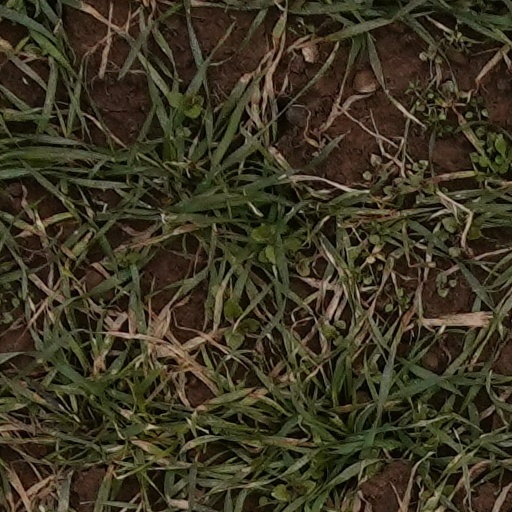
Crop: wheat